Ognissanti, Venice

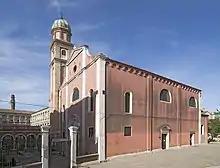

Ognissanti (Italian: "Chiesa di Ognissanti") is a 16th-century Roman Catholic church located in the Dorsoduro "sestiere" of the Italian city of Venice.